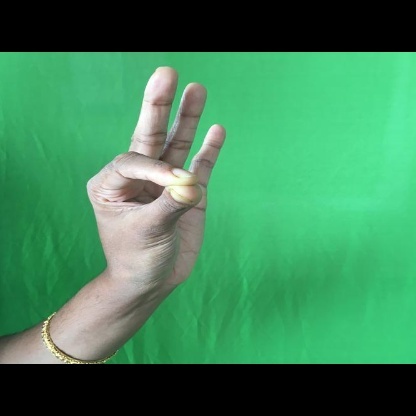
Mudra: Hamsasyam